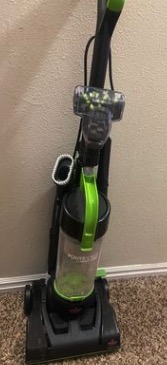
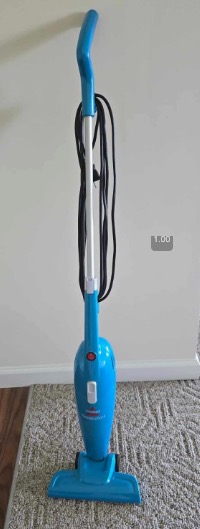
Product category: items_vacuum
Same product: no